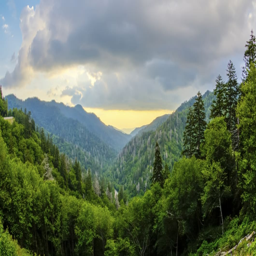
the natural landscape of the forest and mountains